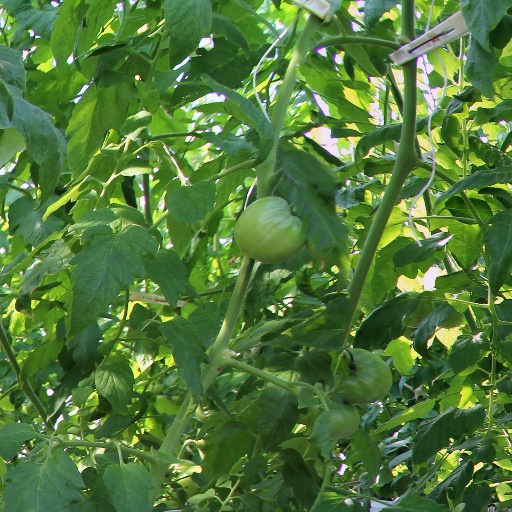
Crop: tomato